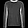
Label: Pullover